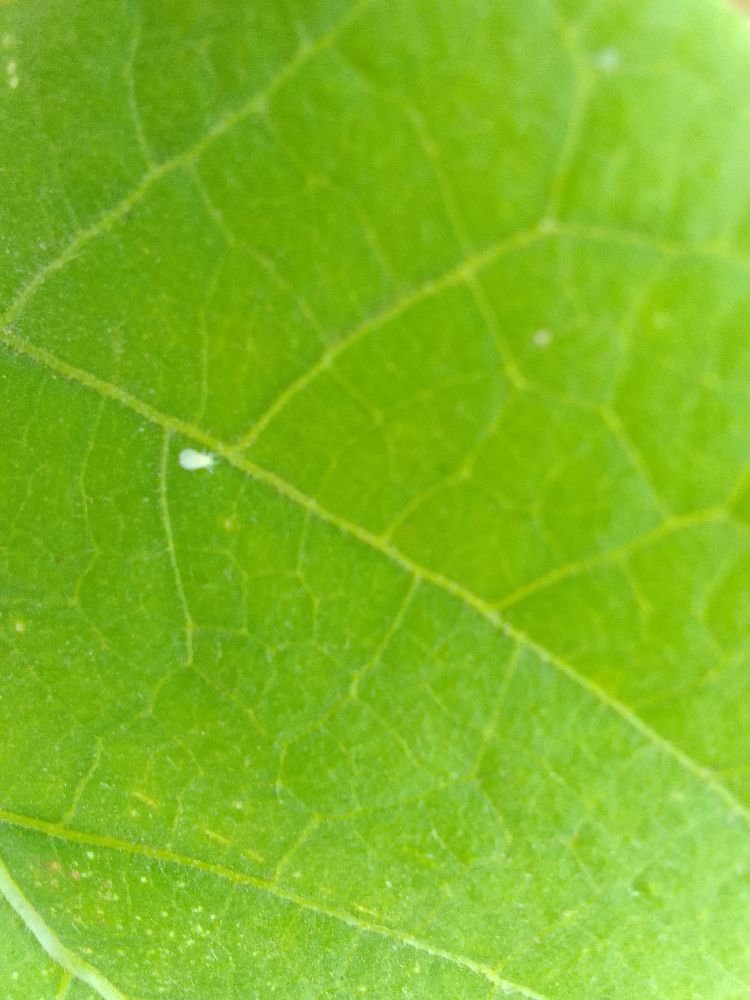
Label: healthy